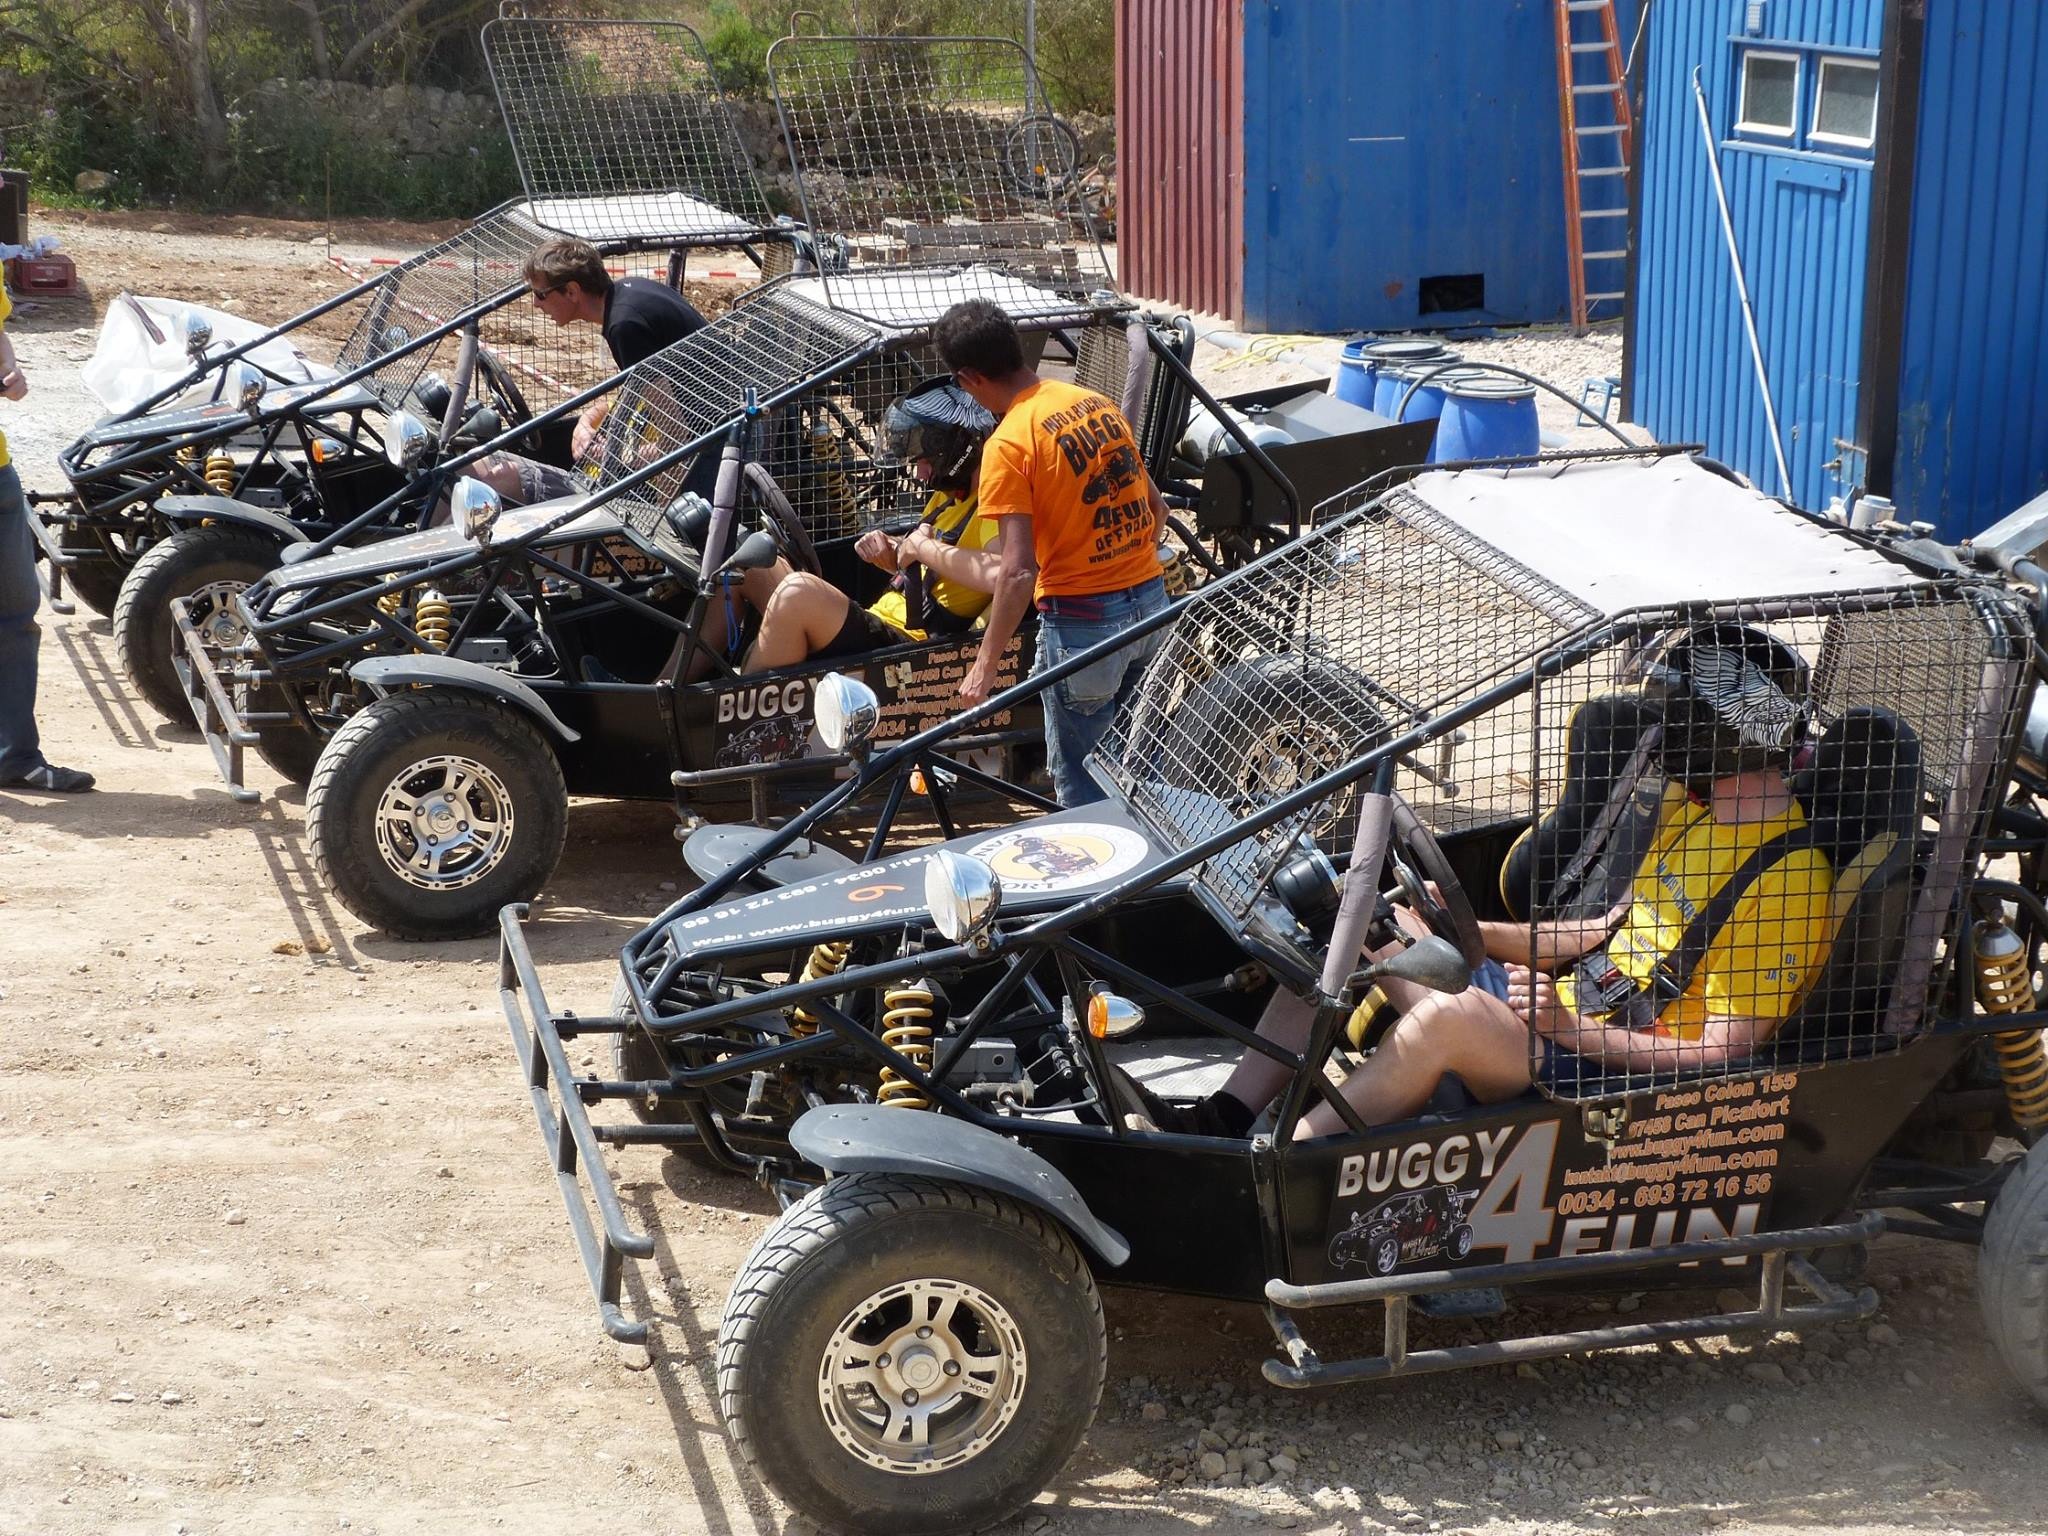
car, jeep, vehicle, engine, mallorca, offroad, scrap, fun park, all terrain vehicle, off road vehicle, automobile make, off roading, dirt track racing